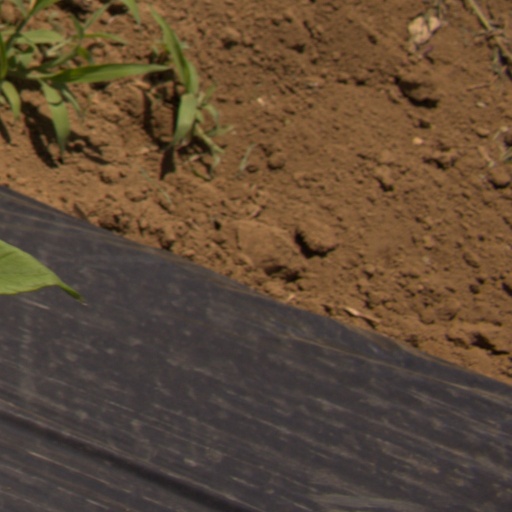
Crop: Jerusalem artichoke